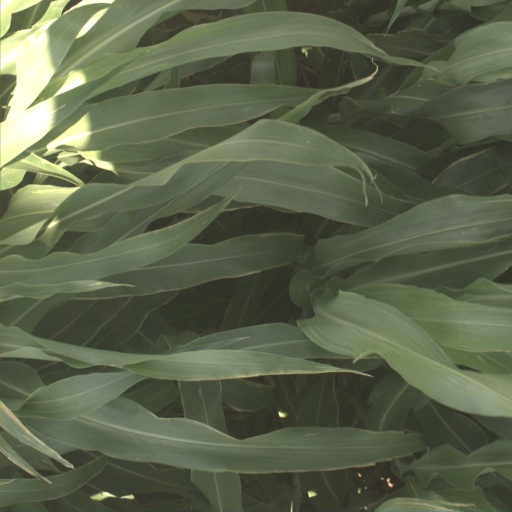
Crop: sorghum